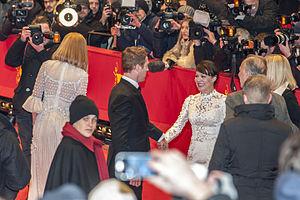
Damian Lewis, né le 11 février 1971 à Londres, est un acteur britannique.